Southern Red Sea region

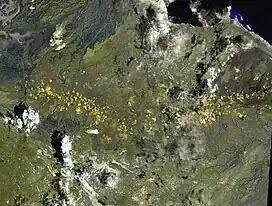

The Southern Red Sea Region extends over along Red Sea coast but is only around wide. Forming the major part of the Danakil Desert, its major towns include Asseb, Beilul, Rahaita and T'i'o. The highest point in this region is Mount Ramlu. It is generally considered one of the hottest, driest, and most inhospitable regions in the country. The topography of the region has coastal plains, which are hotter than the regions around the highland plateau. There are two rainy seasons, the heavier one during summer and the lighter one during spring. The climate and geography of the region along with other regions of Eritrea are similar to the one of Ethiopia. The hottest month is May recording temperatures up to , while the coldest month is December to February when it reaches freezing temperature. The region received around of rainfall and the soil is salty and not conducive for agriculture.